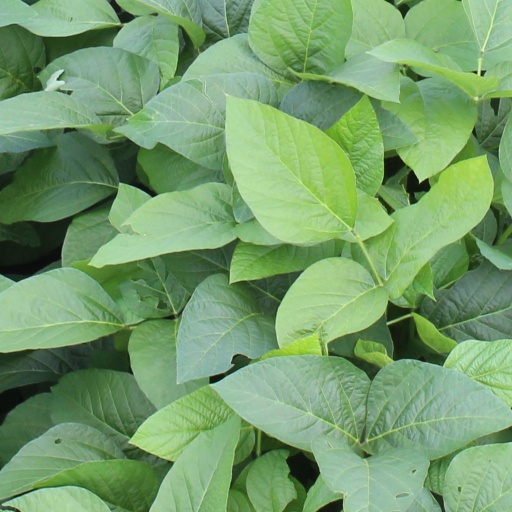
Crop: soybean